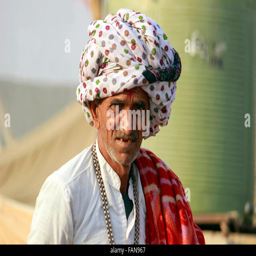
close up of a man with turban .